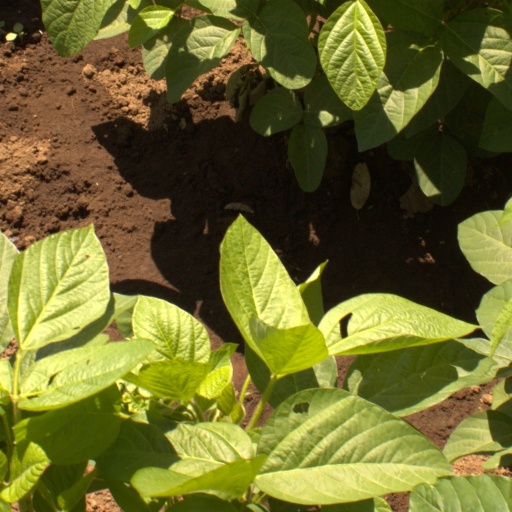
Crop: soybean